V.C. Andrews' Dawn

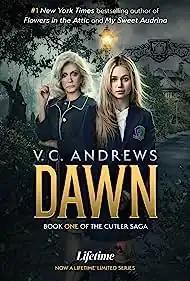

V.C. Andrews' Dawn is an American limited television thriller drama series based on the novel with the same name by V. C. Andrews and directed by Linda-Lisa Hayter. It stars Brec Bassinger as Dawn Longchamp and Donna Mills as her wicked grandmother Lillian Cutler. The series includes four movies: "Dawn", "Secrets of the Morning", "Twilight's Child", and "Midnight Whispers". It premiered on Lifetime on July 8, 2023, and aired through July 29.